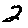
Label: 2